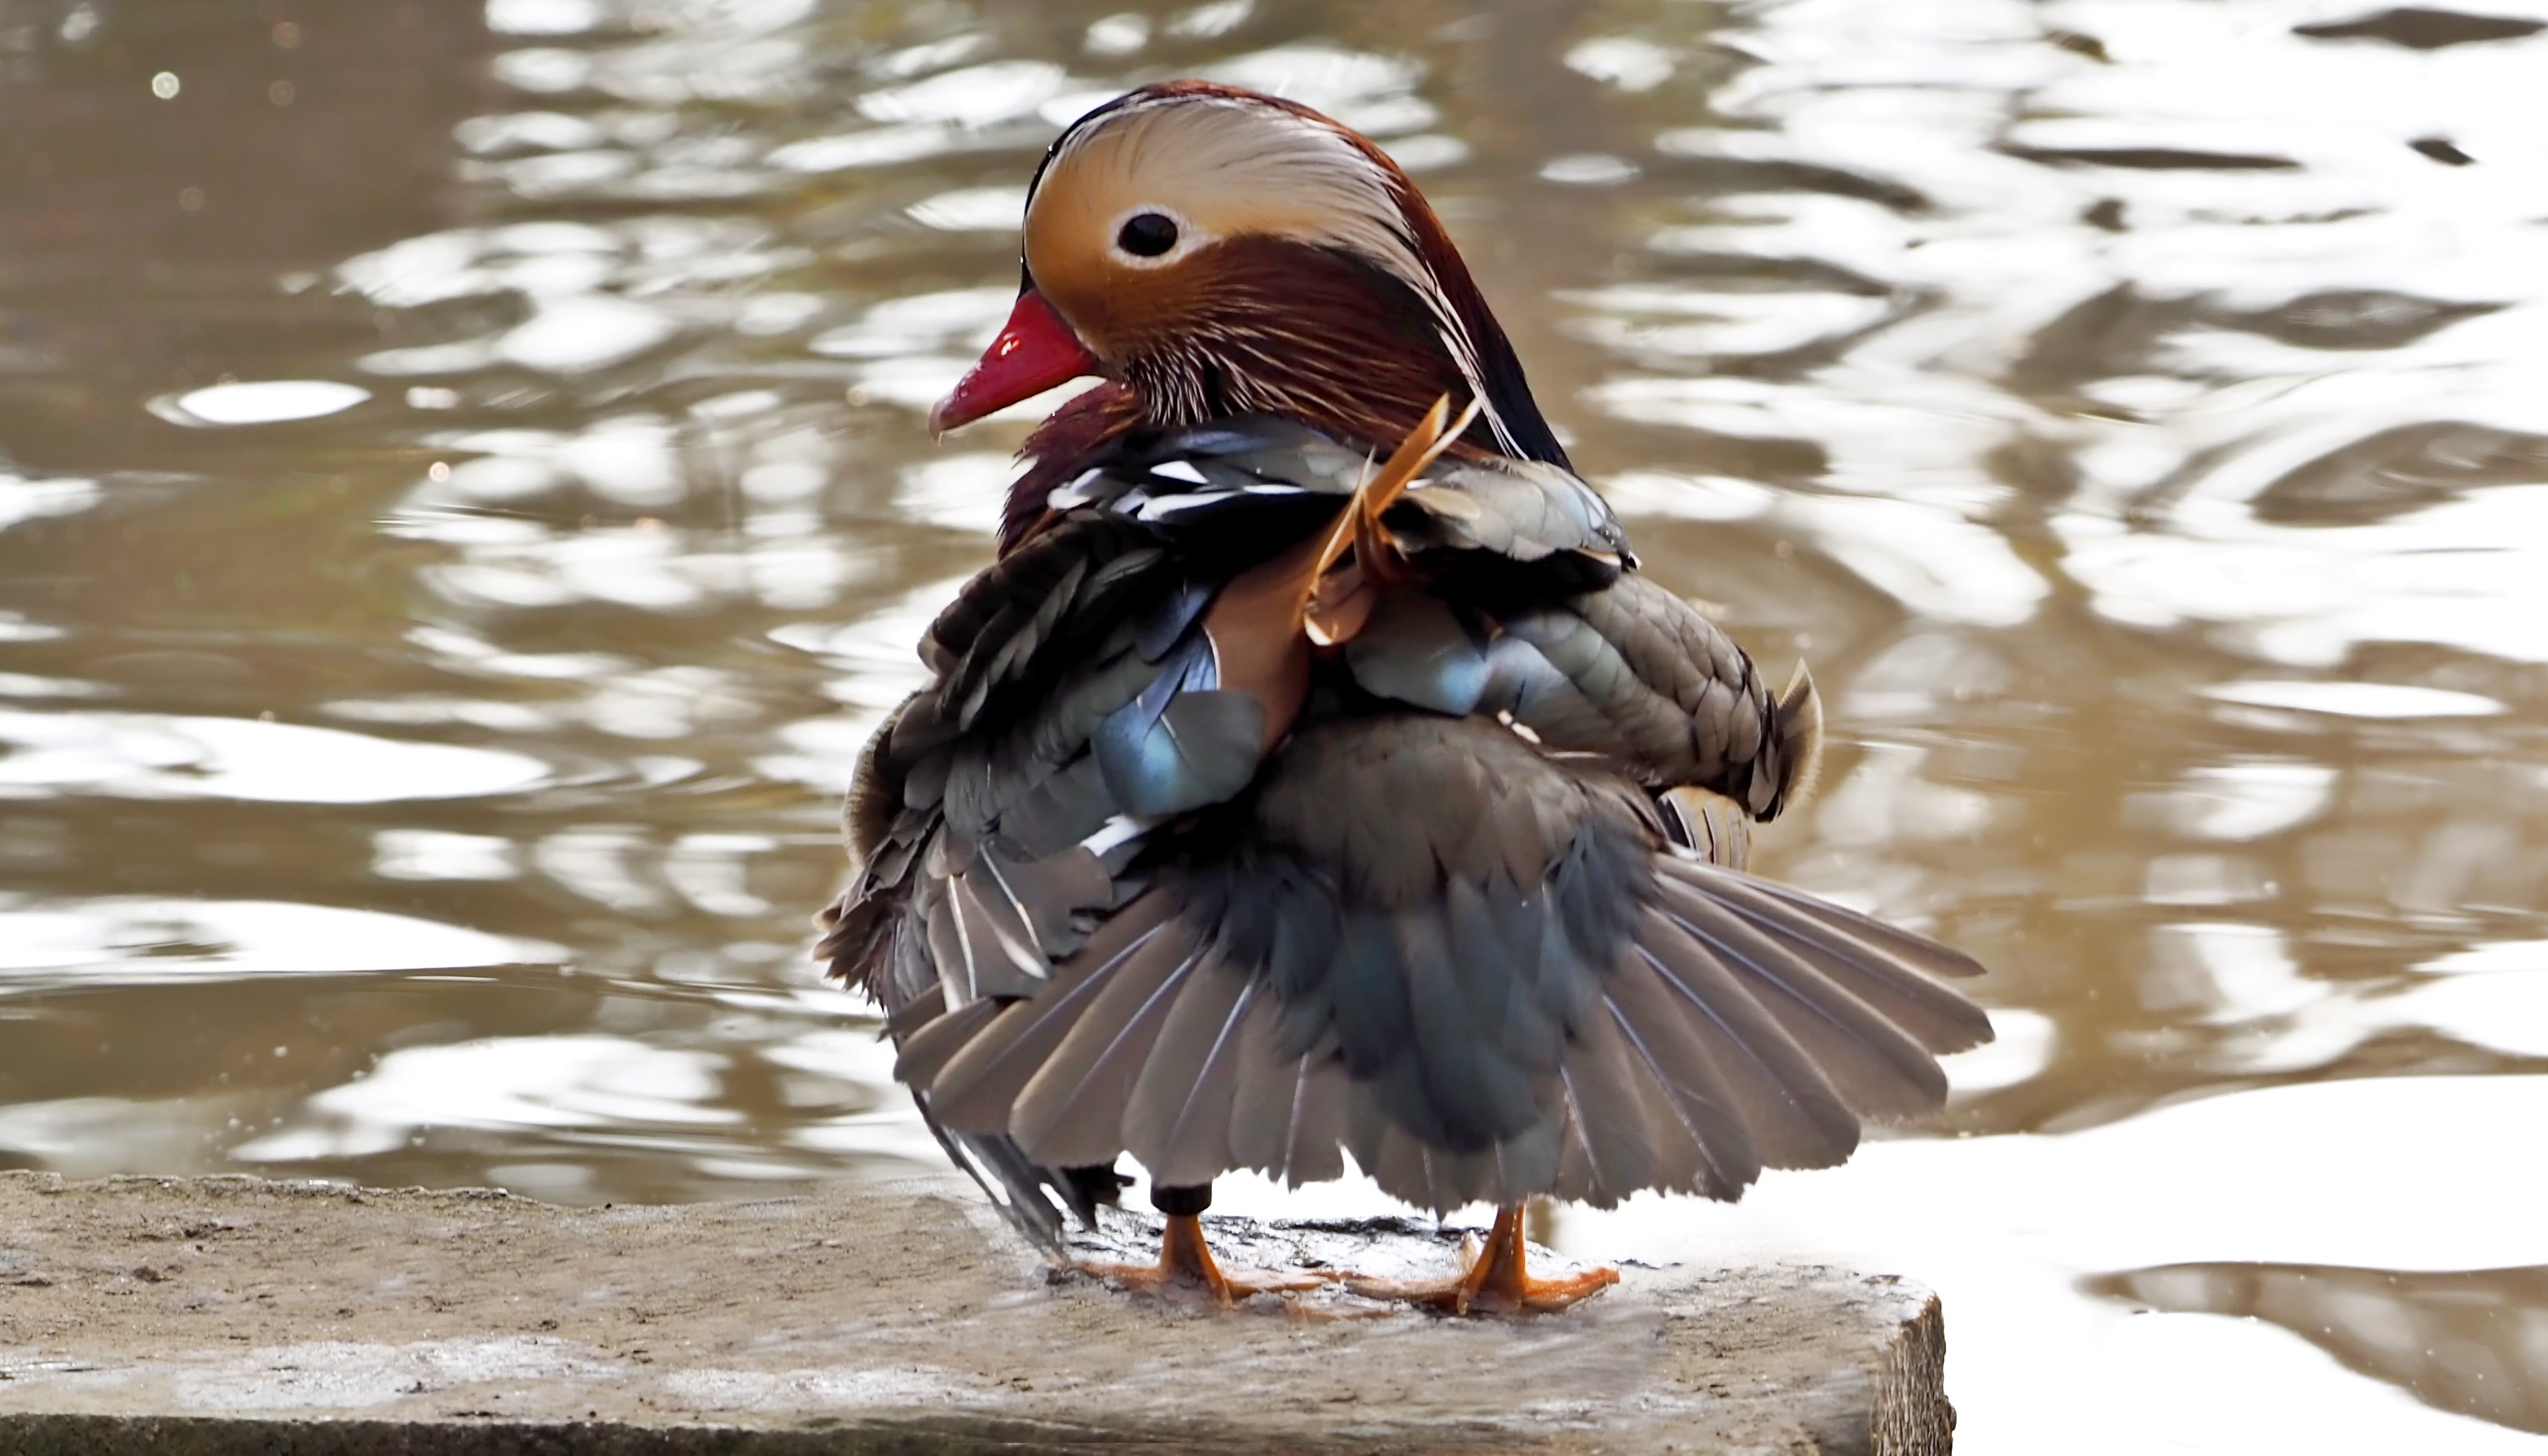
nature, bird, wing, animal, wildlife, live, beak, fauna, duck, vertebrate, waterfowl, water bird, mallard, ducks geese and swans